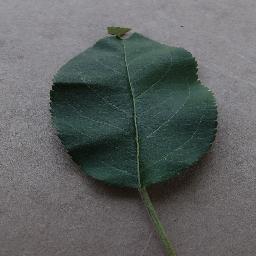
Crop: apple
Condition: healthy